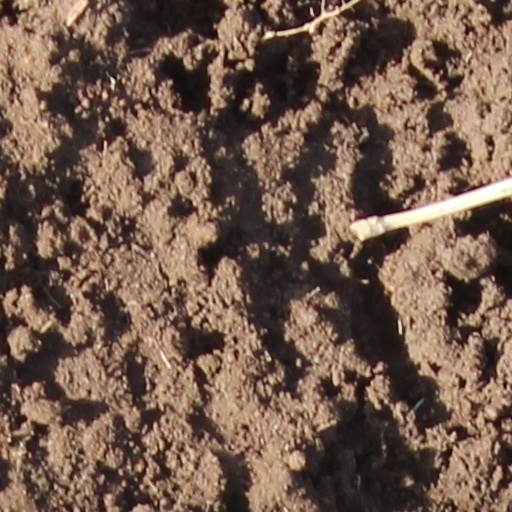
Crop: wheat